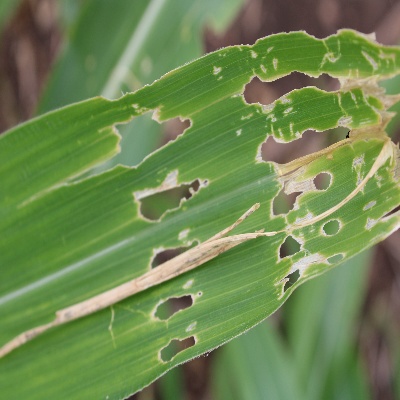
Crop: Maize
Condition: leaf blight